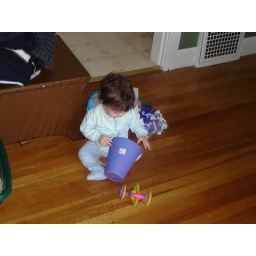
Francis sitting on the floor over at a friend's house. He was playing with their daughter